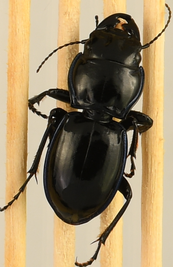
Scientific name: Pasimachus elongatus
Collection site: Central Plains Experimental Range NEON (CPER), plot CPER_006